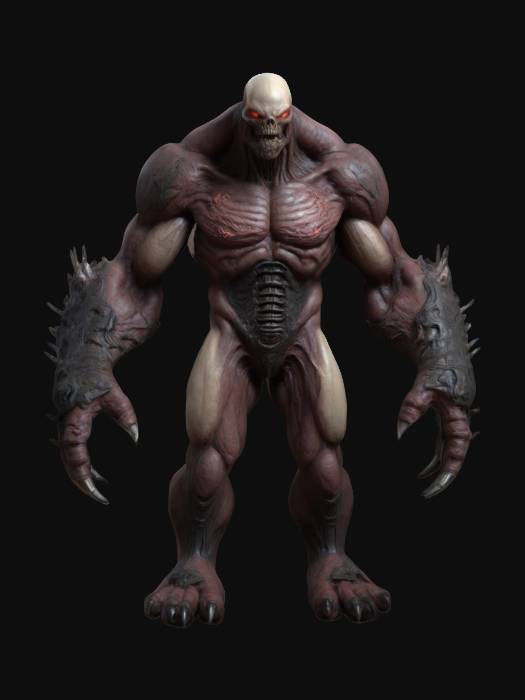
미적 점수 (1~10점): 8